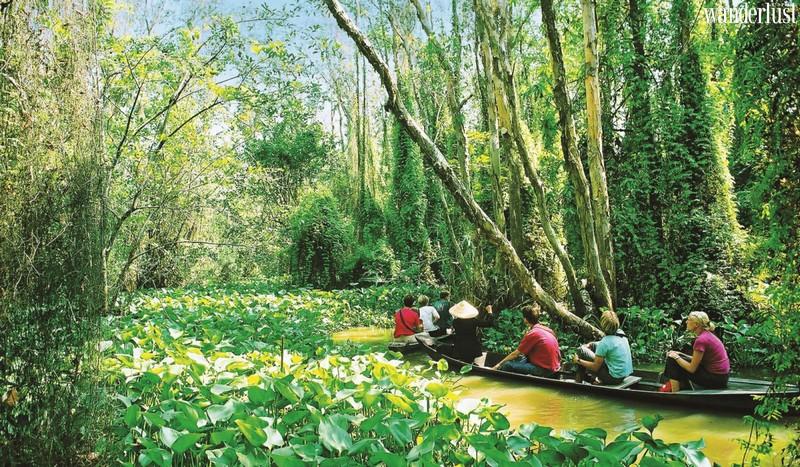
có một chiếc thuyền đang di chuyển trên mặt nước